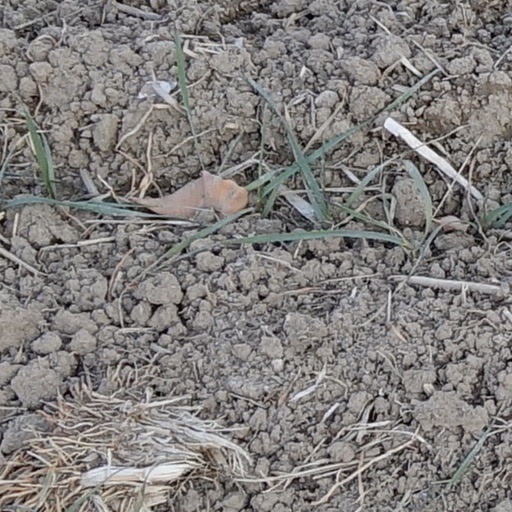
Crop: wheat